Schleswig-Holstein Wadden Sea National Park

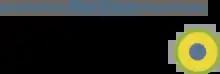
The National Park Partner Programme was initiated of the National Park Administration in 2003.

It is unknown to which degree the status of the national park increased the number of tourists in the North Sea region. Compared to administrative districts which are not located adjacent to the national park region, the increasing rate of tourists in administrative districts adjacent to the Wadden Sea National Park is not significantly higher.